Mentor (Odyssey)

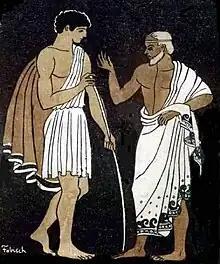
Telemachus and Mentor (1956 image)

In the "Odyssey", Mentor (Greek: Μέντωρ, "Méntōr"; gen.: Μέντορος) was the son of Alcimus. In his old age Mentor was a friend of Odysseus. When Odysseus left for the Trojan War, he placed Mentor in charge of his son Telemachus, and of Odysseus' palace.